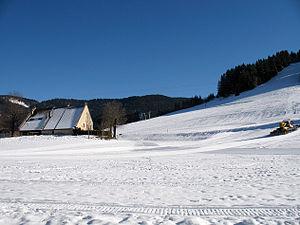
Autrans sous la neige lors des rencontres 2009 des acteurs de l’internet